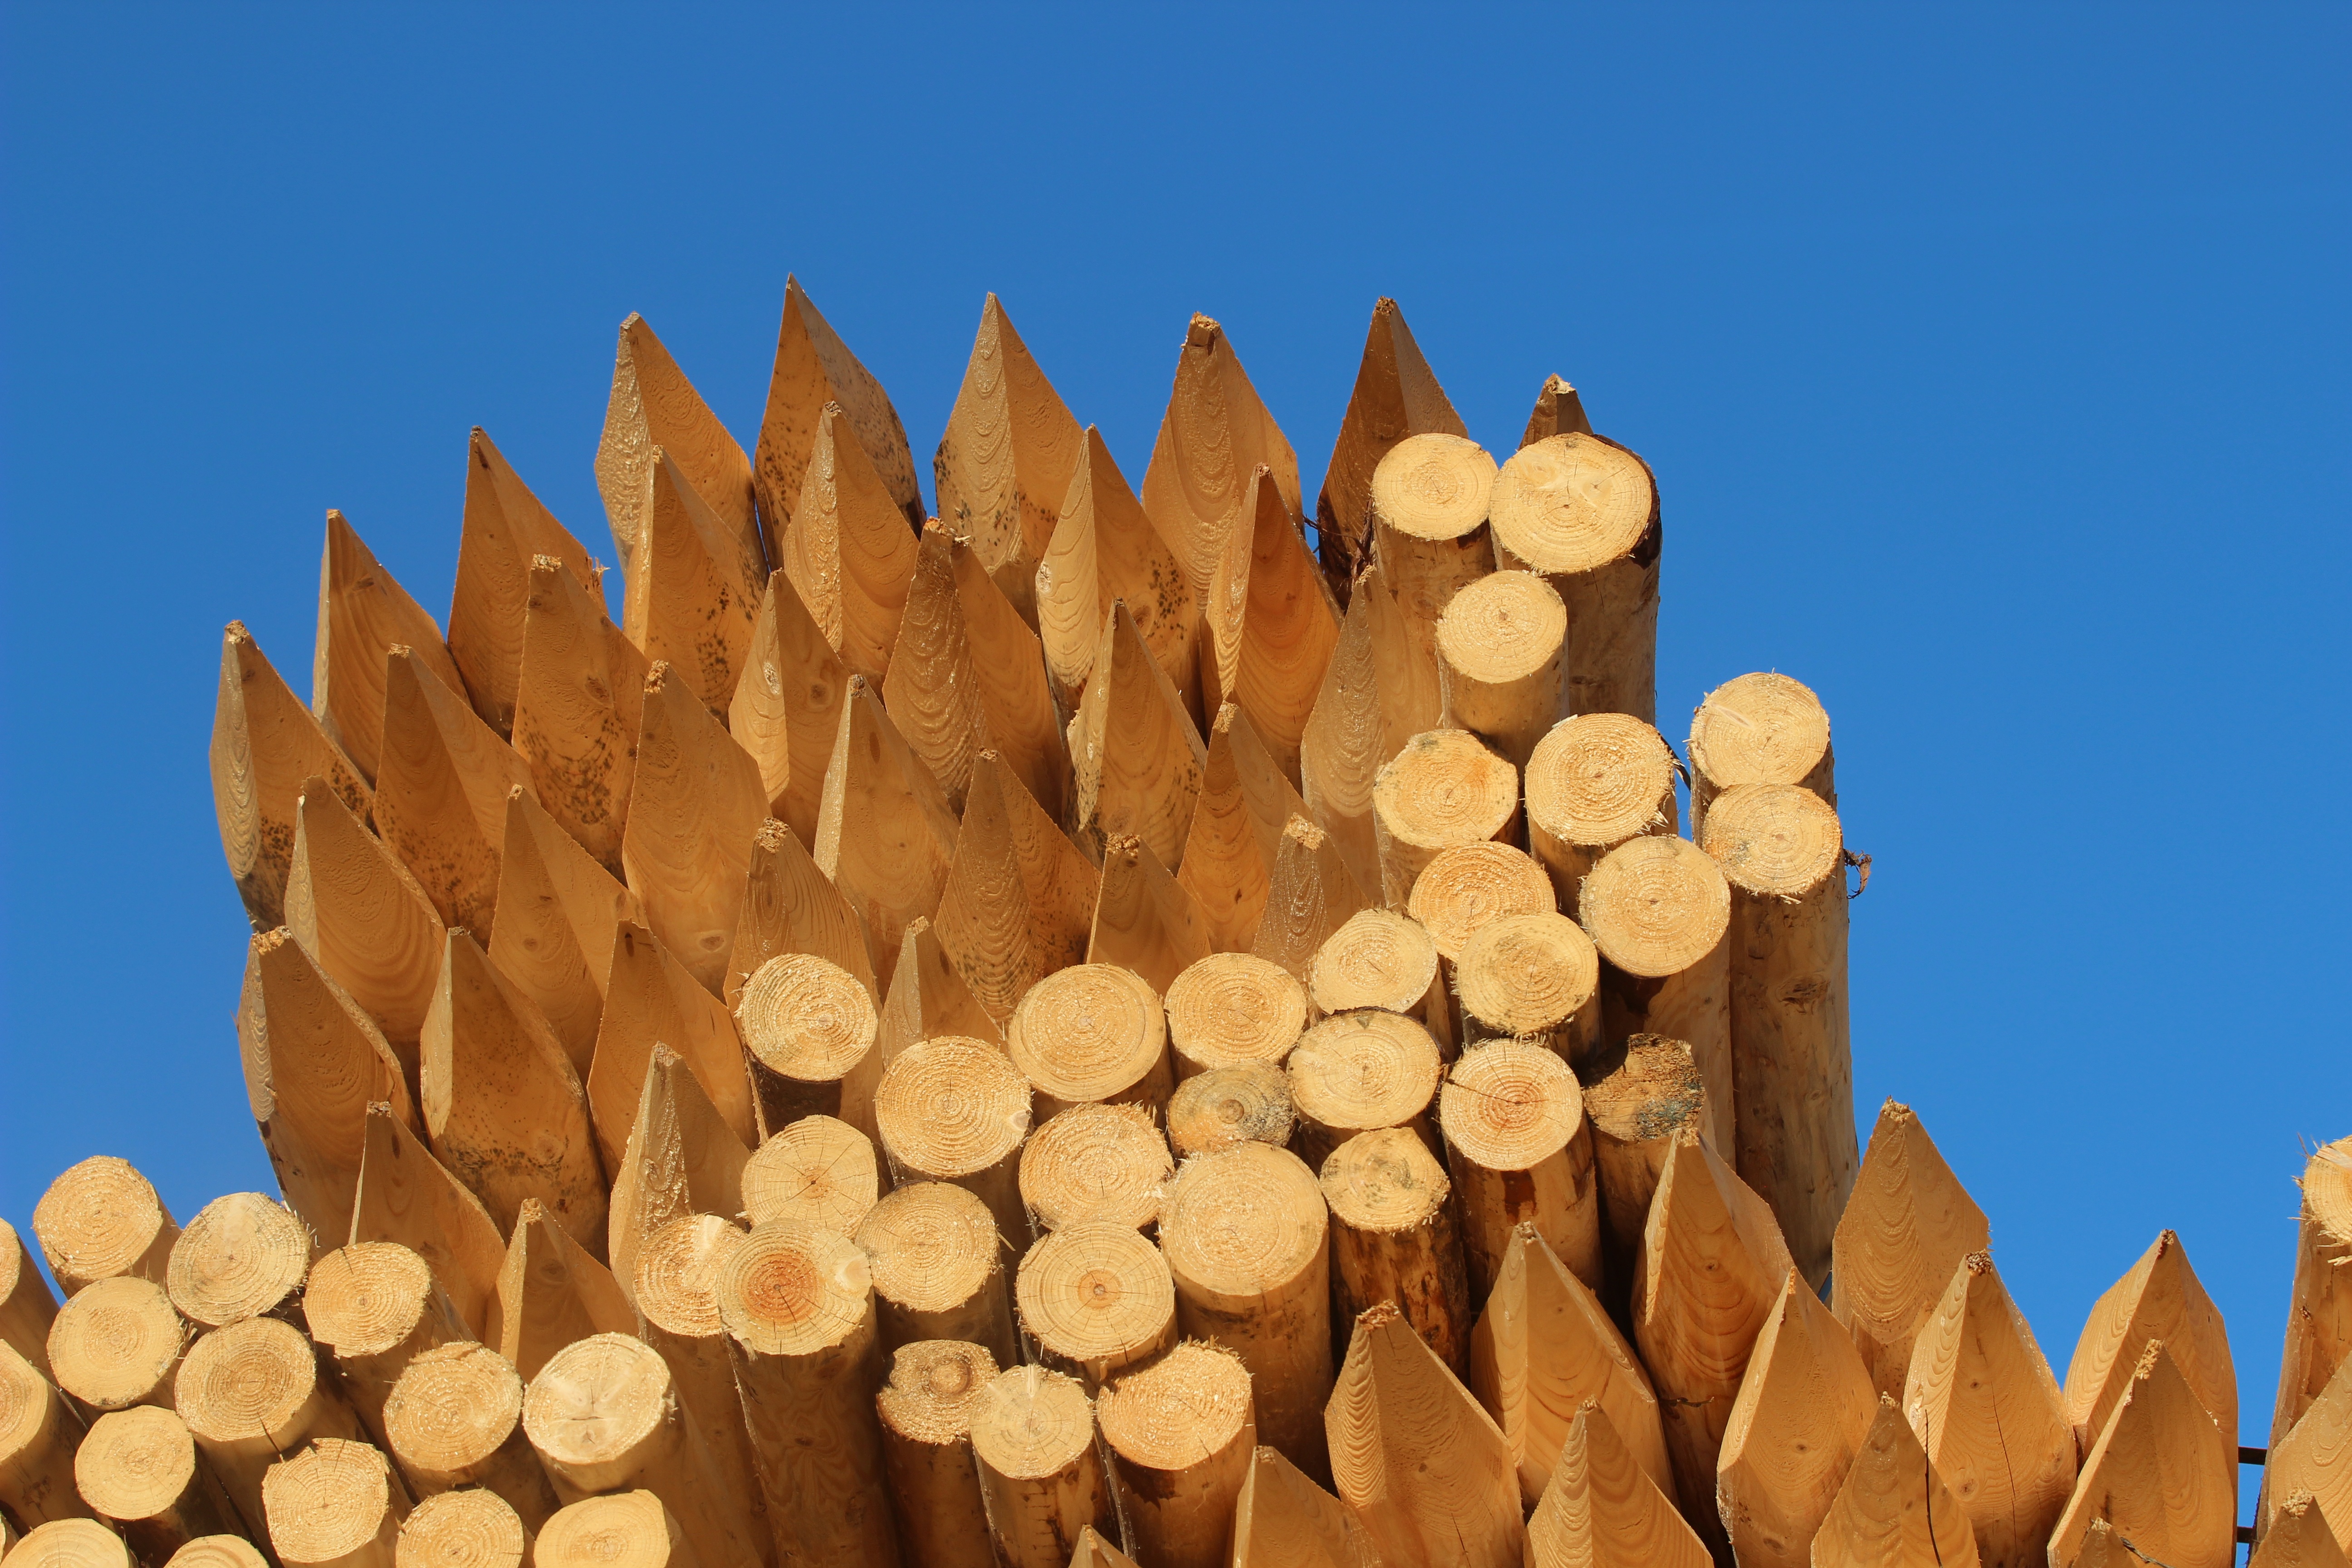
wood, wooden posts, stack, pointed, peg, fence wood, fence post